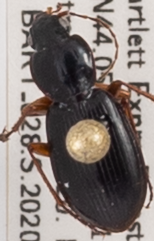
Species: Synuchus impunctatus
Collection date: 2020-09-02
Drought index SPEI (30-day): -0.976
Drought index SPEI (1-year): -0.156
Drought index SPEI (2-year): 0.558